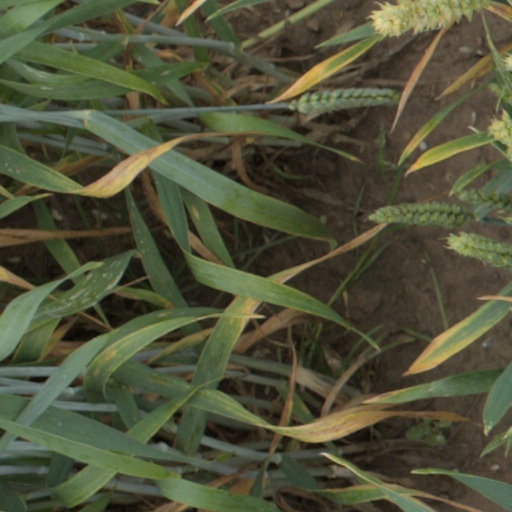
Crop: wheat